Hungarian National Gallery

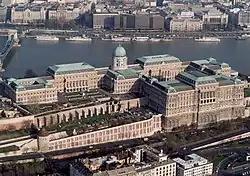
The gallery is located in a section of Buda Castle

The Hungarian National Gallery (also known as Magyar Nemzeti Galéria), was established in 1957 as the national art museum. It is located in Buda Castle in Budapest, Hungary. Its collections cover Hungarian art in all genres, including the works of many nineteenth- and twentieth-century Hungarian artists who worked in Paris and other locations in the West. The primary museum for international art in Budapest is the Museum of Fine Arts.